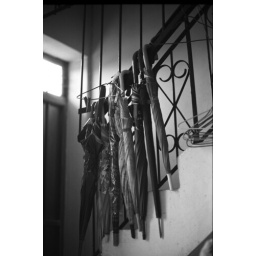
A whimsical collection of umbrellas by the door of my grandmothers house in Hong Kong. Hong Kong, Nov 7th 2006